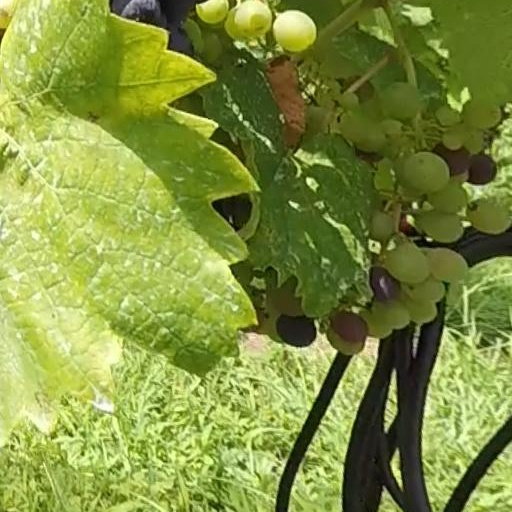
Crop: grape